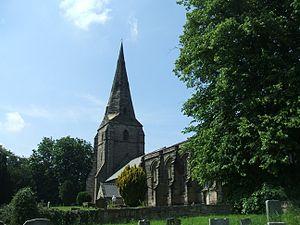
Bebington est une ville du Merseyside au nord-ouest de l'Angleterre. La ville située à 8 kilomètres au sud de Liverpool compte 13 720 habitants en 2001.